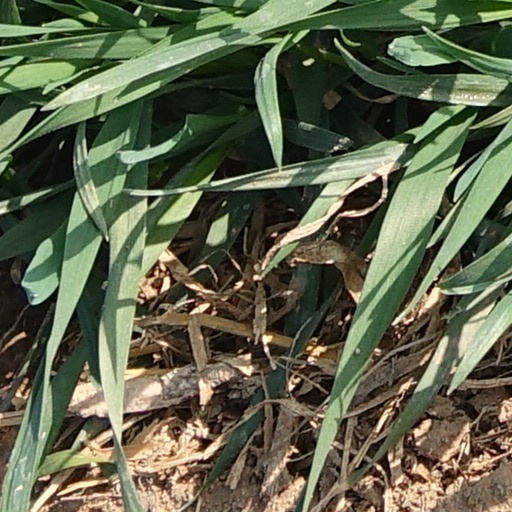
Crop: wheat